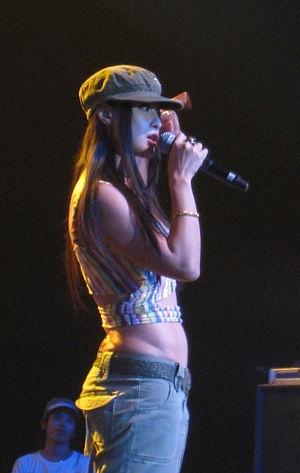
Ammara Siripong ou Amara Siripong ou Som Amara, née le 21 novembre 1974 dans la province de Ang Thong, est une chanteuse et actrice thaïlandaise.